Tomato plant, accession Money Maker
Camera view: bottom (45 deg); turntable rotation: 330 degrees
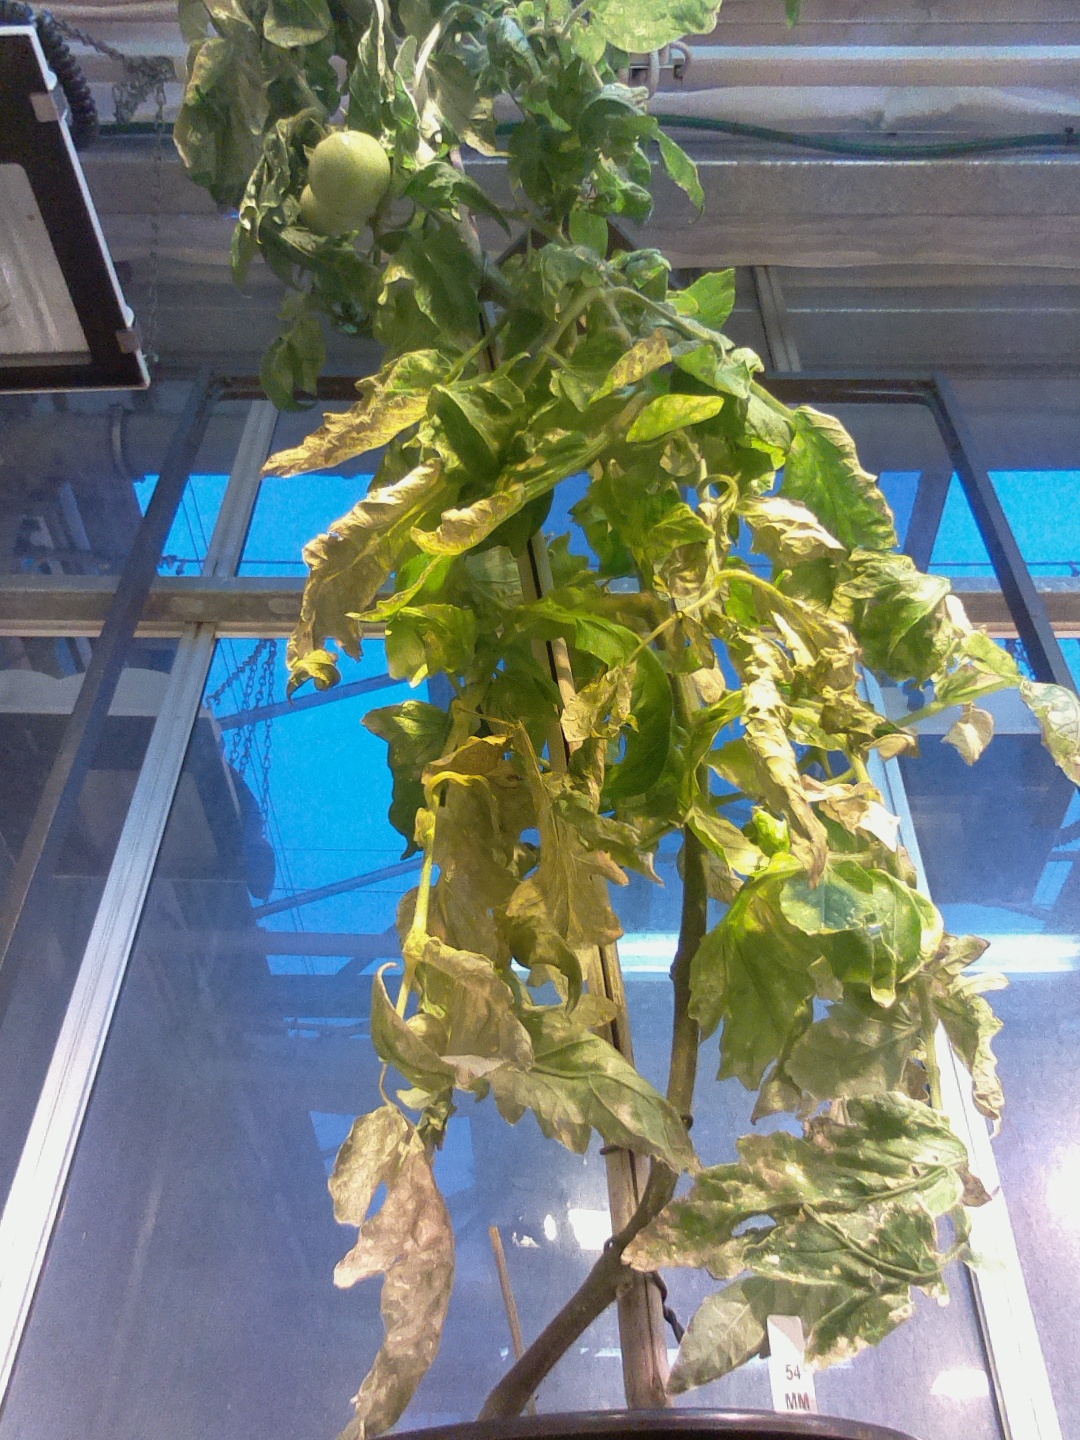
BBCH growth stage 79: 90% -100% of final fruit size